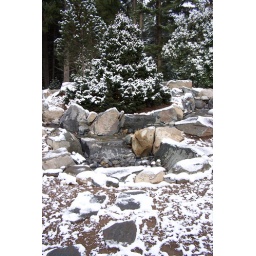
harvey's creek & tree decked in white